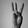
ASL letter: W